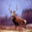
Label: deer